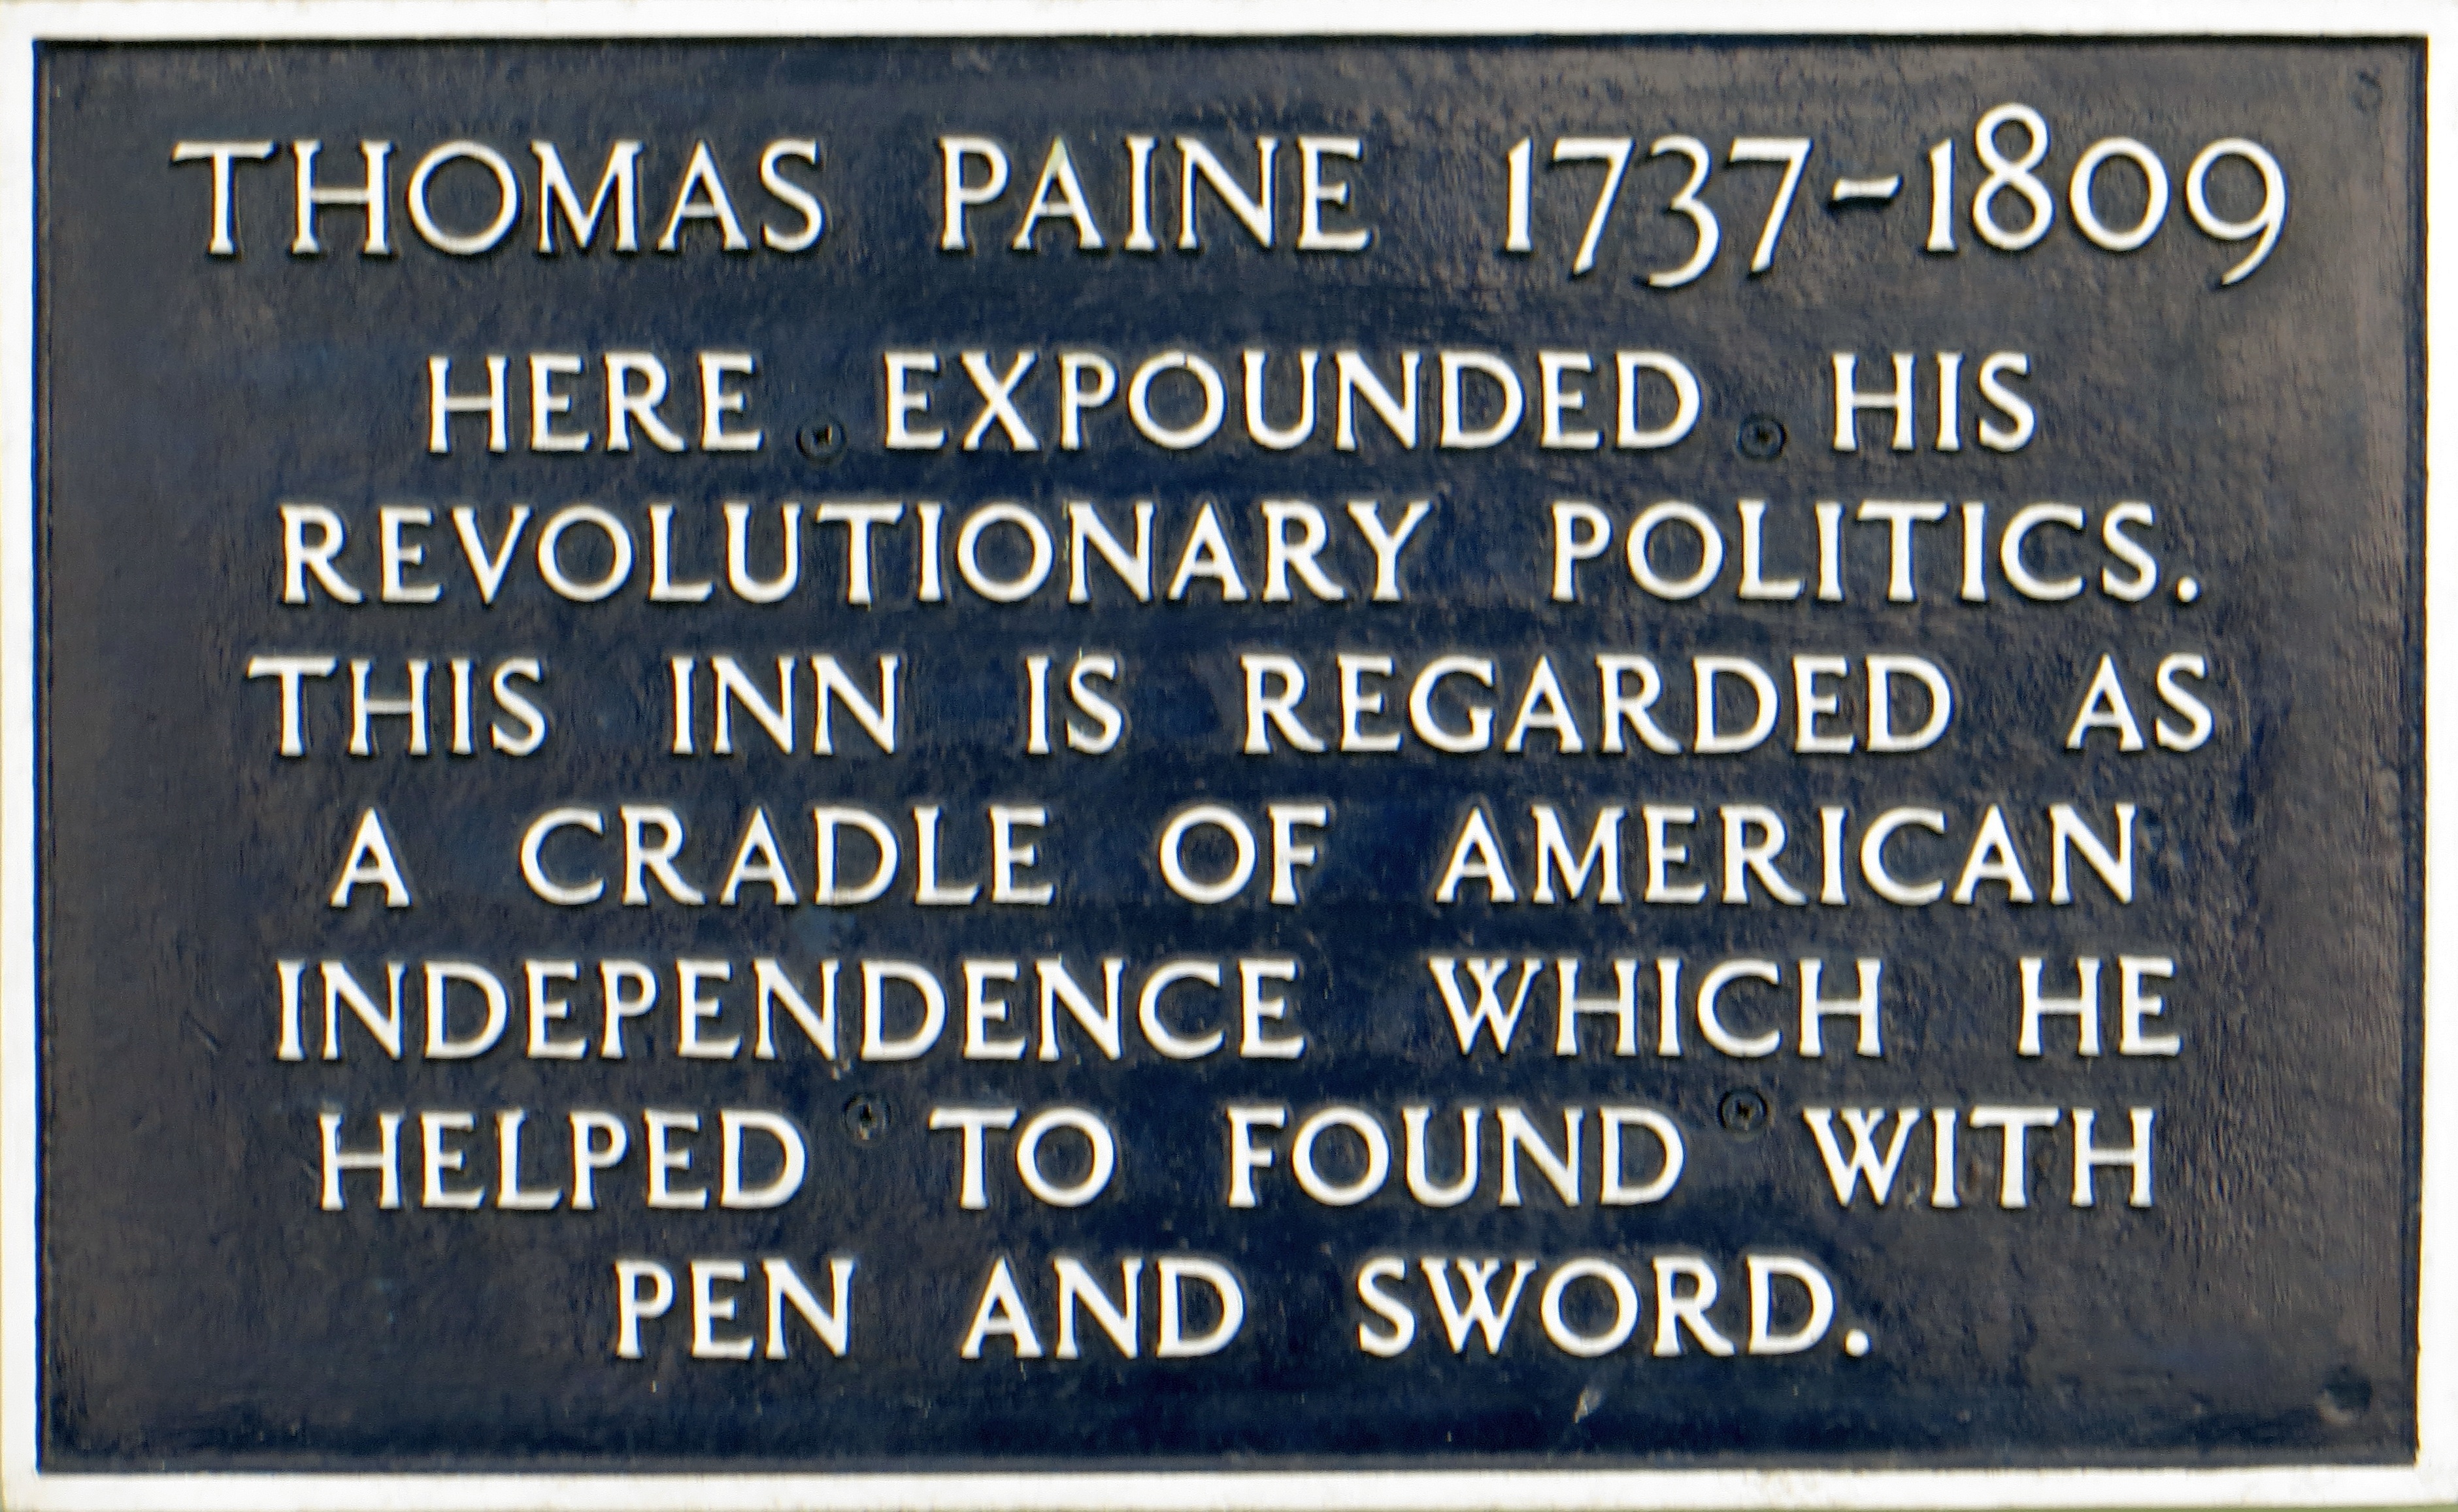
pen, sign, street sign, historic, sword, font, memorial, thomas, american, text, plaque, headstone, revolution, history, famous, independence, pub, lewis, paine, commemorative plaque